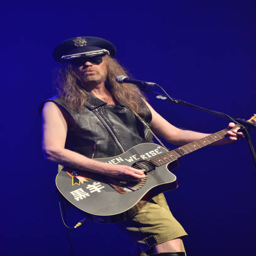
new wave artist performs live on stage during the series .